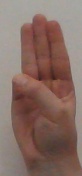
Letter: thaa